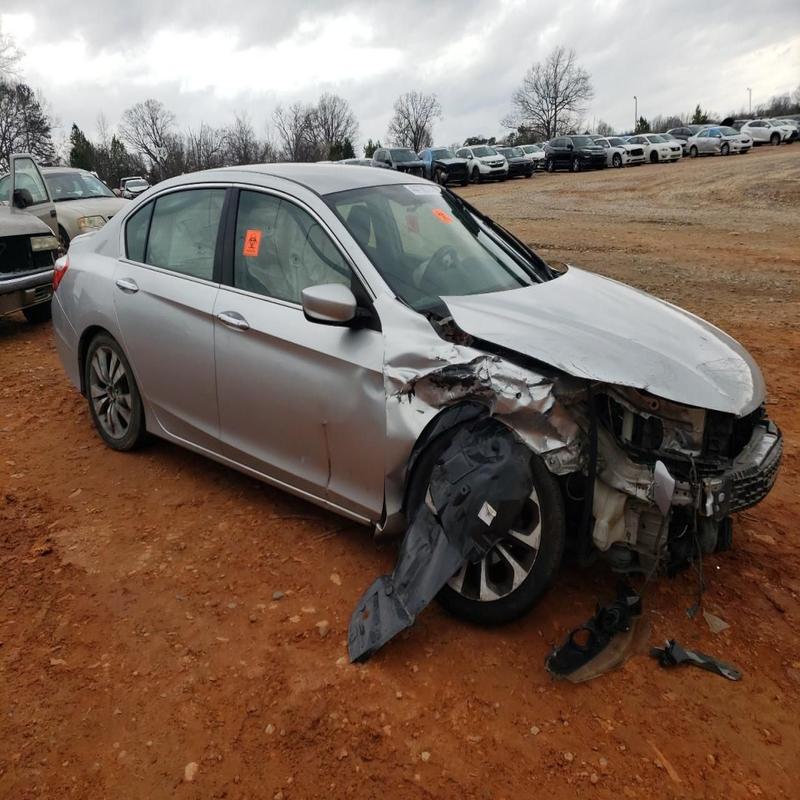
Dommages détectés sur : plaque d'immatriculation avant, pare-choc avant, feu avant droit, capot, aile avant droite, porte avant droite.
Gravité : majeur